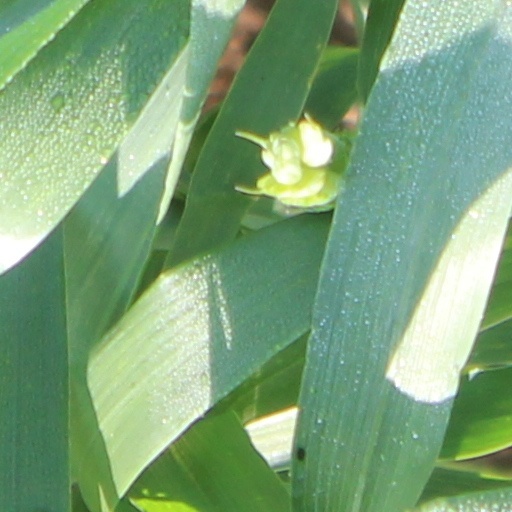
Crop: wheat